Massacres during the Greek War of Independence

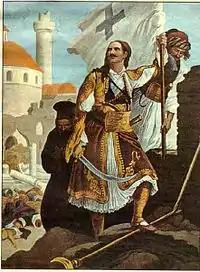
Siege of Tripolitsa

Shortly after Lord Byron's death in 1824, the Turks arrived to besiege the Greeks once more at Missolonghi. Turkish commander Reşid Mehmed Pasha was joined by Ibrahim Pasha, who crossed the Gulf of Corinth, and during the early part of 1826, Ibrahim had more artillery and supply brought in. However, his men were unable to storm the walls, and in 1826, following a one-year siege, Turkish-Egyptian forces conquered the city on Palm Sunday, and exterminated almost its entire population. The attack increased support for the Greek cause in western Europe, with Eugène Delacroix depicting the massacre in his painting "Greece Expiring on the Ruins of Missolonghi".